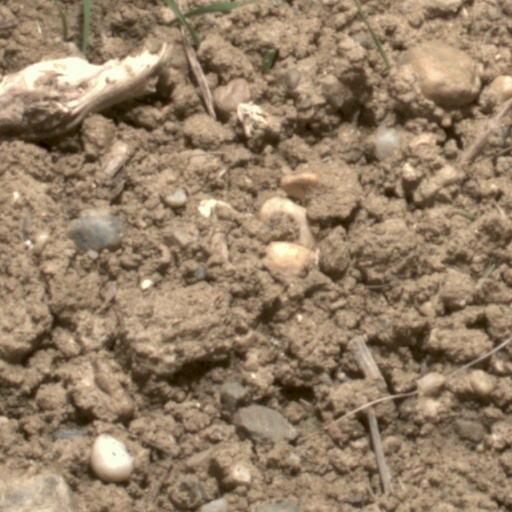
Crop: wheat